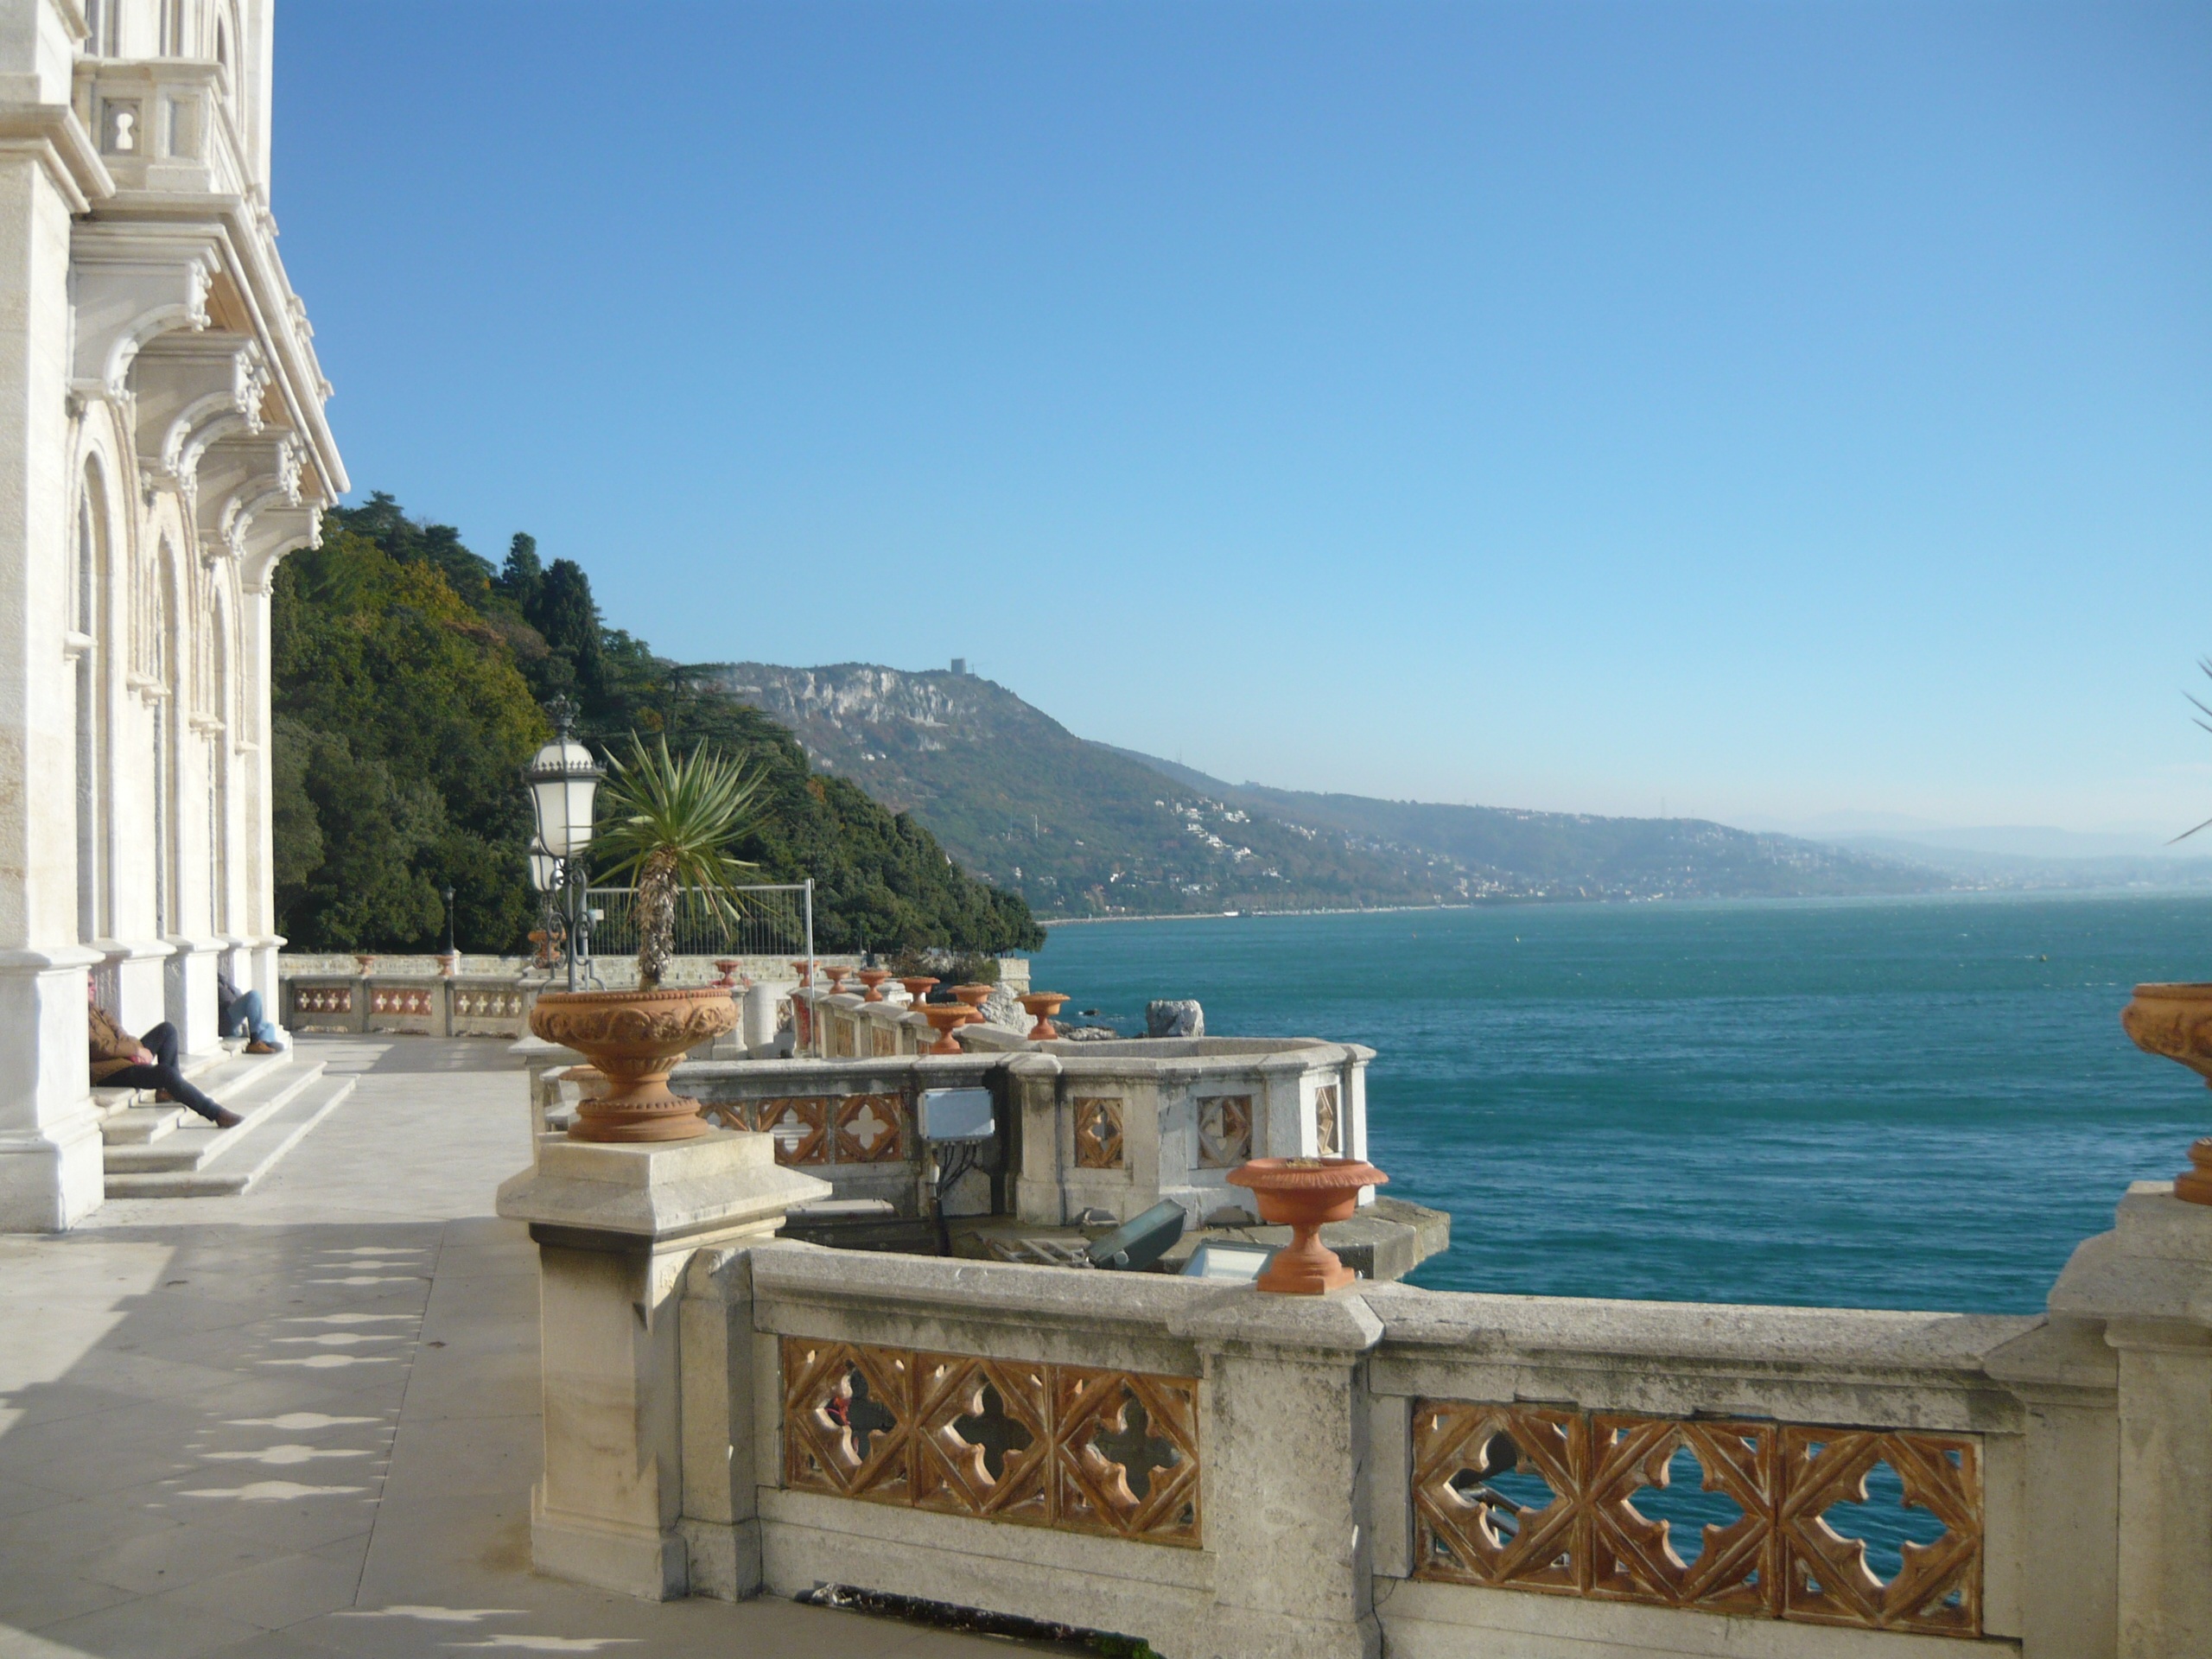
sea, coast, mountain, villa, lake, town, vacation, castle, italy, property, tourism, estate, trieste